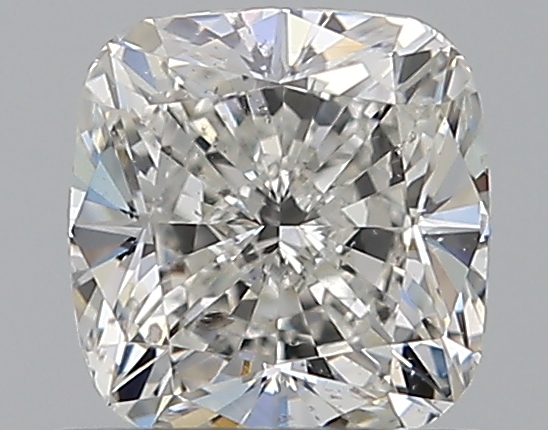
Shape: cushion
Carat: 0.7
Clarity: SI2
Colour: H
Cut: EX
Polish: EX
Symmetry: VG
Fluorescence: N
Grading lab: GIA
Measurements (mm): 5.02 x 4.85 x 3.38